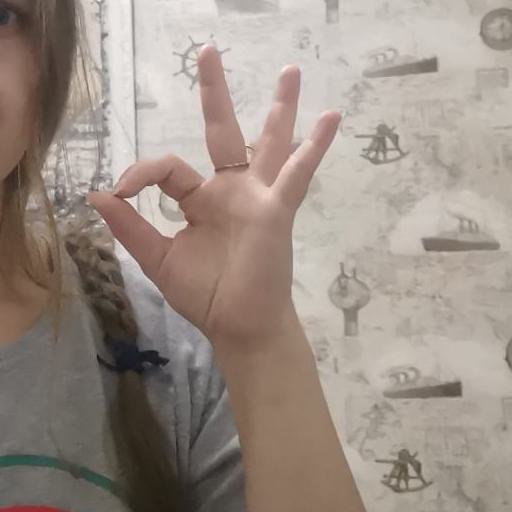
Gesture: ok